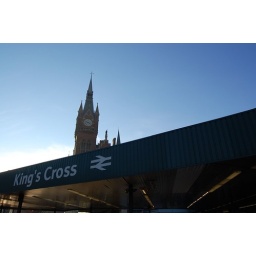
The sign for King's Cross train station with the St. Pancras train station in the background.